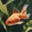
Label: aquarium_fish